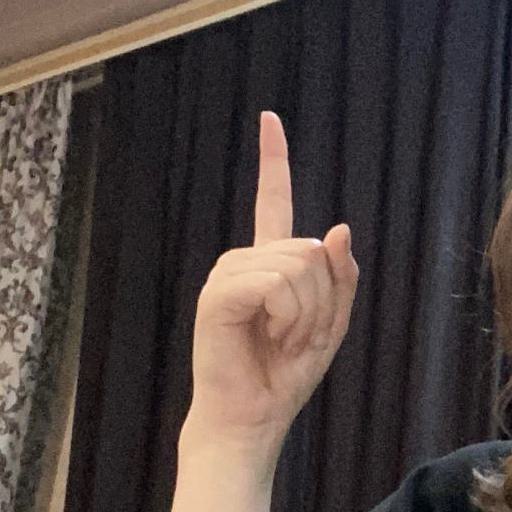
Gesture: one